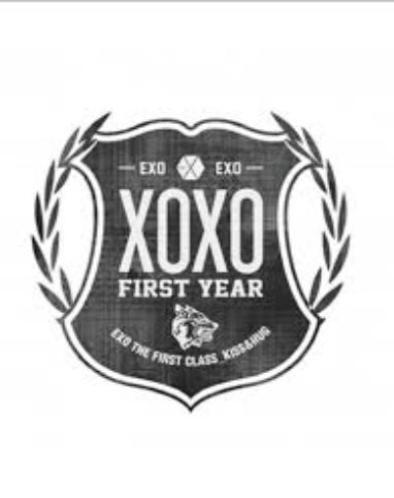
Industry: Clothes